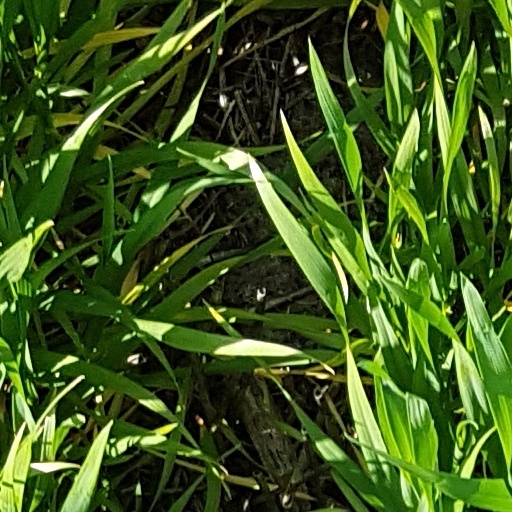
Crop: wheat